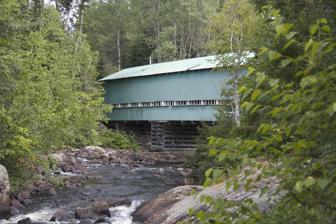
Building: Bridge of Ha! Ha! Lake
Country: Canada
Year built: 1934
For other uses, see Ha! Ha! Bridge in Ferland-et-Boilleau Bridge of Ha! Ha! Lake Bridge of Ha! Ha! Lake Coordinates 48°04′00″N 70°49′27″W / 48.066738°N 70.824115°W / 48.066738; -70.824115 Crosses Lake Ha! Ha! Locale Ferland-et-Boilleau Characteristics Design Covered bridge Total length 37.11 metres (121.8 ft) Width 6.43 metres (21.1 ft) History Opened 1934 ; 91 years ago ( 1934 ) Location The Bridge of Ha! Ha! Lake is a covered bridge that spans the Ha! Ha! River . It measures 37 metres (121 ft) long and 3.66 metres (12.0 ft) high. It is the only covered bridge in Quebec with corrugated iron paneling. History The bridge was built in 1934. The covered bridge was designated as a heritage site along with the adjacent rest area by the Municipality of Ferland-et-Boilleau on September 12, 2011. As of August 1, 2015, the bridge is closed to traffic. Toponymy The name of Ha! Ha! refers to the river and lake of the same name. Color The bridge is currently green with white moldings. It was formerly white with red moldings. Notes and references